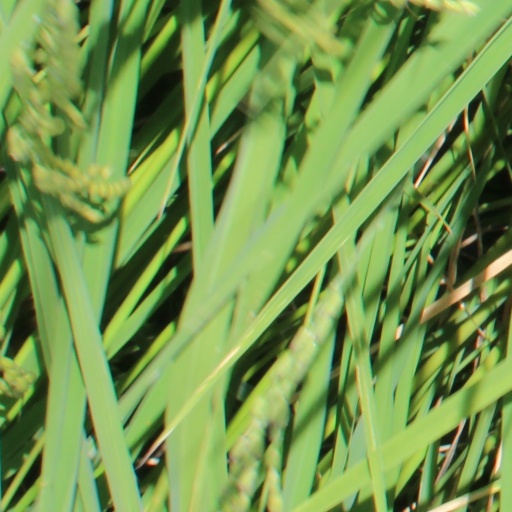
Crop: rice